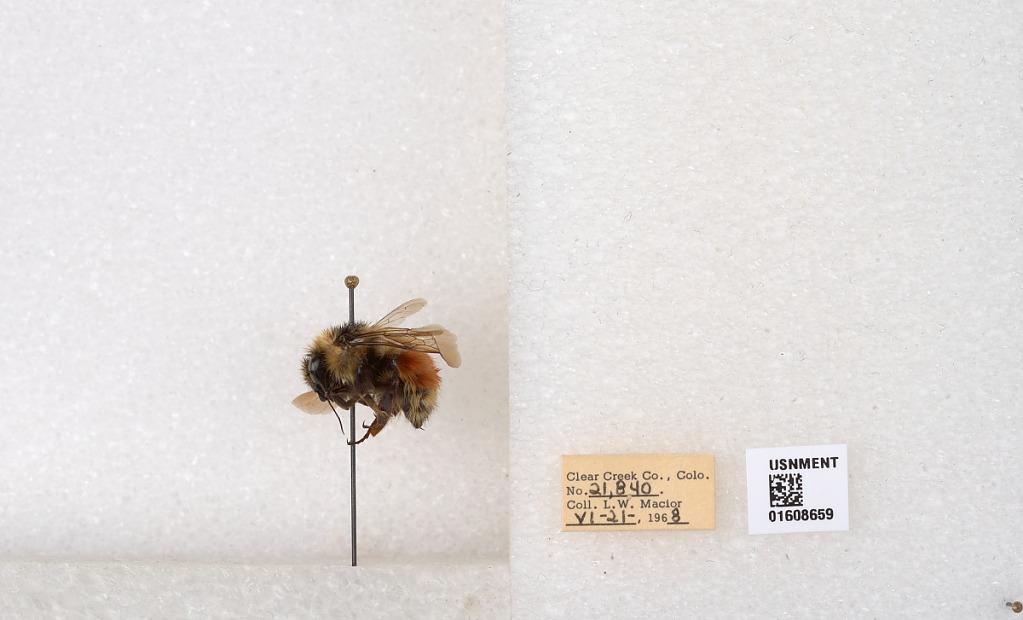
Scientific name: Bombus (Pyrobombus) sylvicola Kirby
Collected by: L. Macior
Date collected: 1968-6-21
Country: United States
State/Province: Colorado
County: Clear Creek
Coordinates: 39.6891, -105.644